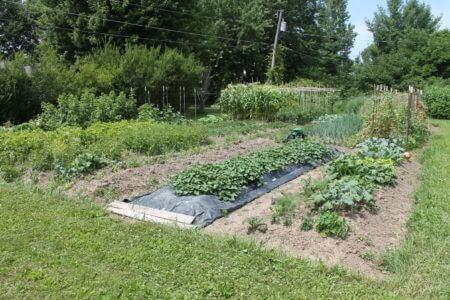
Mimea inayoonekana kuwa imepandwa katika shamba.Pia kando yake kuna miti inayoonekana.Pia kuna nyaya za stima zinazoonekana katika shamba hili.Pia mimea imepandwa kwa sehemu tofauti tofauti ambapo pia kuna nyasi inayoonekana.